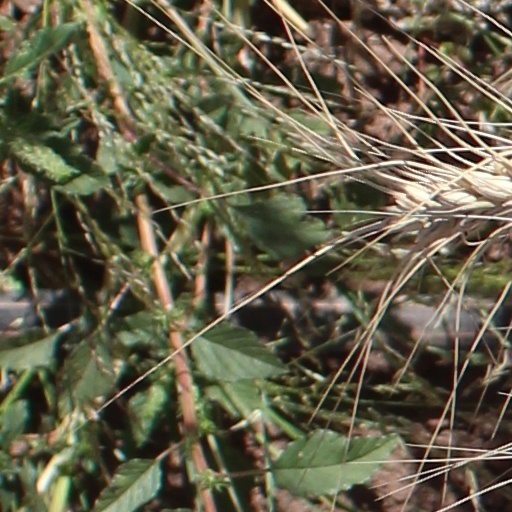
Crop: wheat